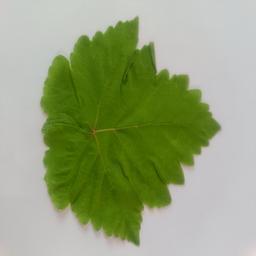
Label: Healthy Leaves